Azm Palace (Hama)

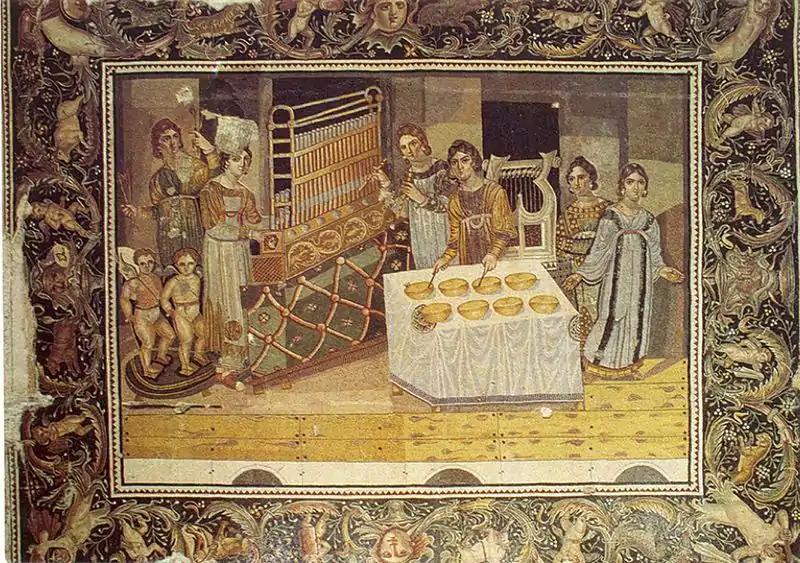

Unlike al-Azm's palace in Damascus, the Azm Palace in Hama has courtyards on each of its two floors. The courtyard on the ground floor has a fountain in the middle and is decorated with trees planted to provide shade. A "liwan" with three sides is located at one end, to provide seating for residents. The purpose of the courtyard on the second floor is to make use of breezes and the cool air. Stairs lead to the upper courtyard, where there is a grand reception room; protecting the facade is an arched portico, while every surface inside the building is decorated with painted woodwork, banded stonework, and patterned marble. A large dome is built above the central area.